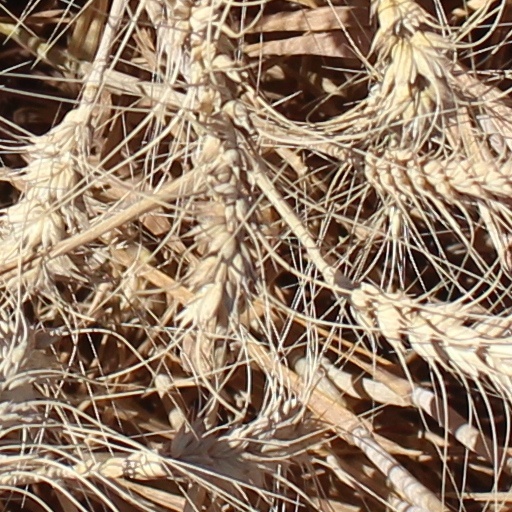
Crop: wheat